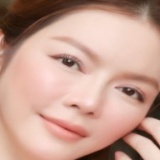
diễn viên Lý Nhã Kỳ